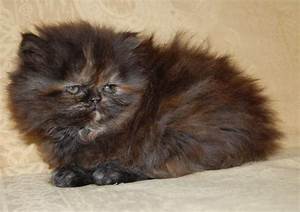
Label: gatto